Achaemenid Arabia

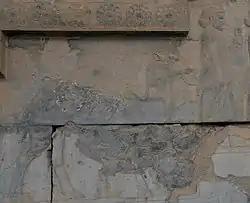
Relief of the Arabian delegation bearing a dromedary, Apadana stairs of Persepolis

Arabs were not considered as subjects to the Achaemenids, as other peoples were, and were exempt from taxation. Instead, they simply provided 1,000 talents of frankincense a year. They also helped the Achaemenids invade Egypt by providing water skins to the troops crossing the desert.